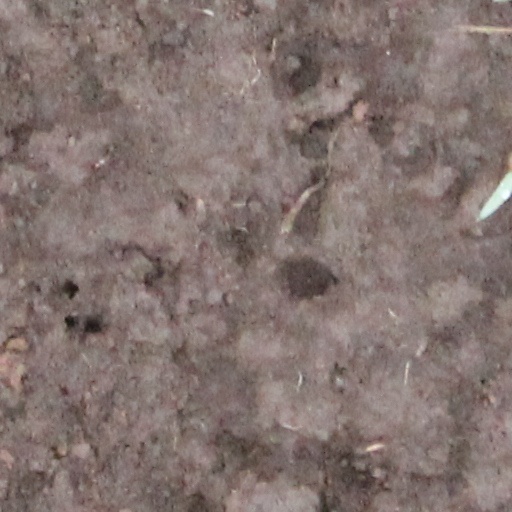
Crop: wheat